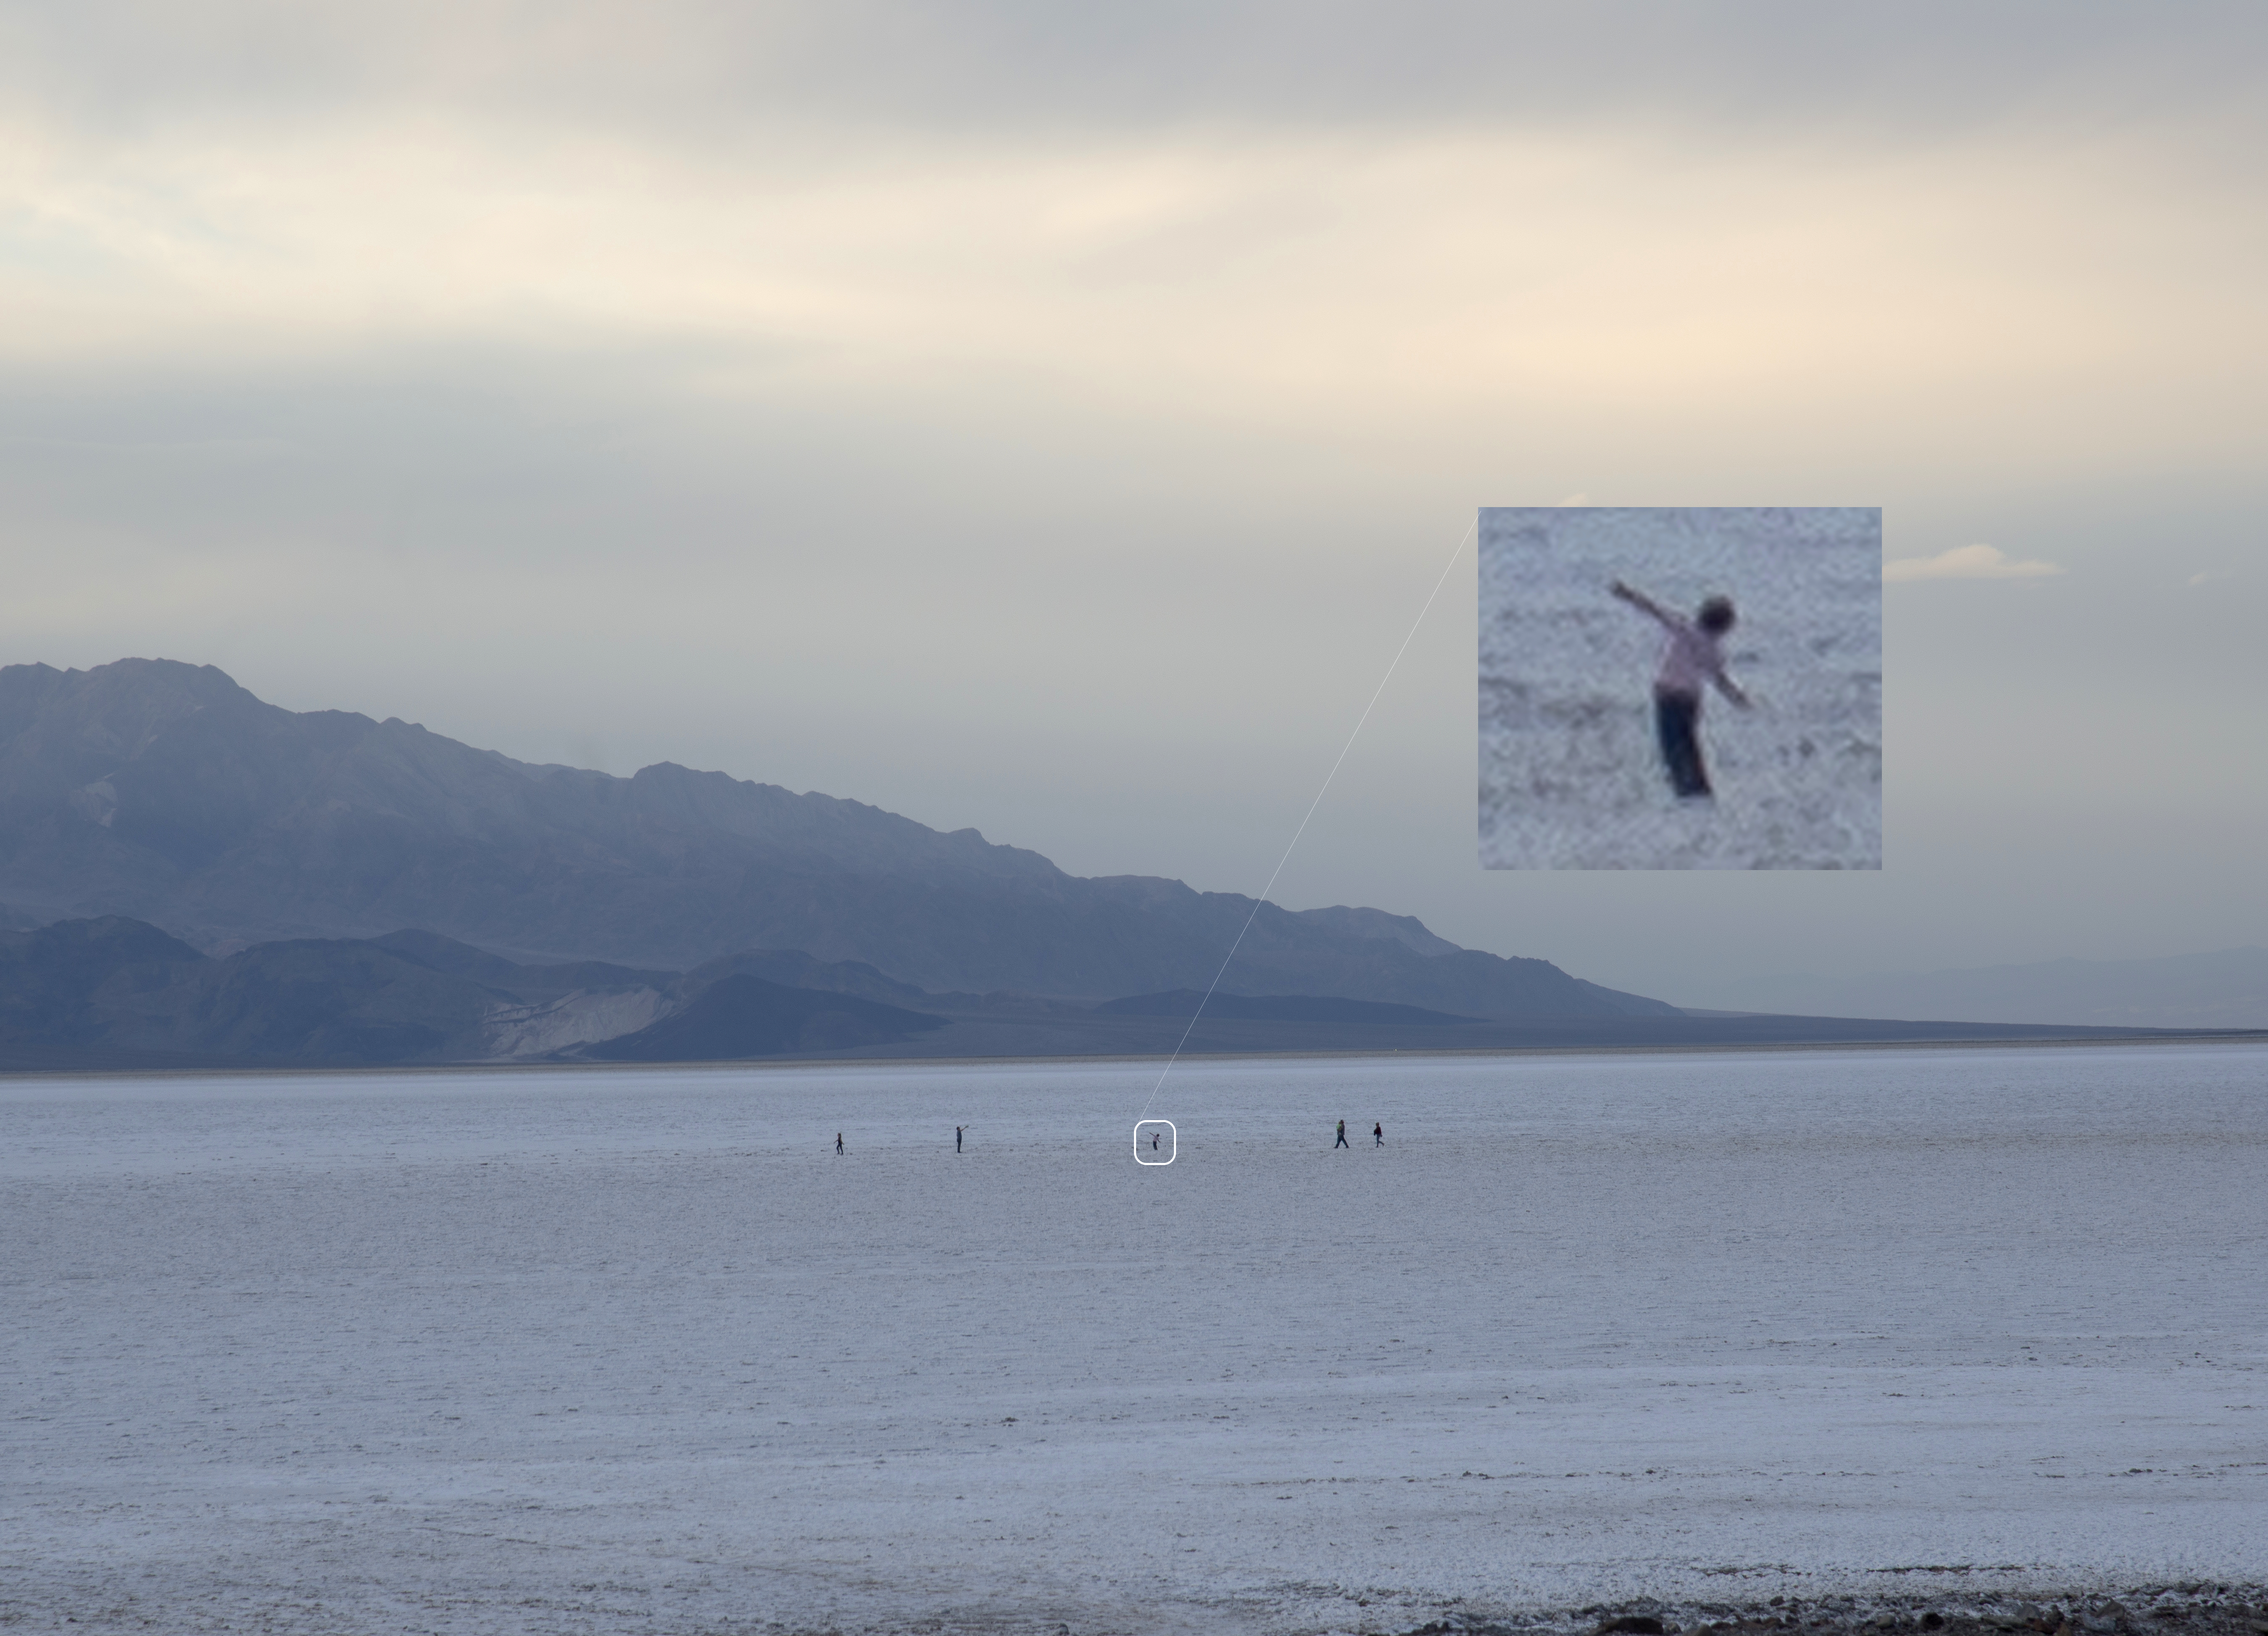
beach, sea, coast, water, ocean, horizon, mountain, snow, winter, cloud, morning, shore, wave, lake, ice, reflection, bay, california, body of water, badwater, nikond800e, playingontheplaya, atmospheric phenomenon